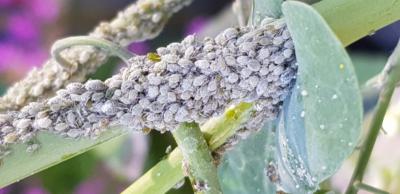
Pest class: cabbage_aphid